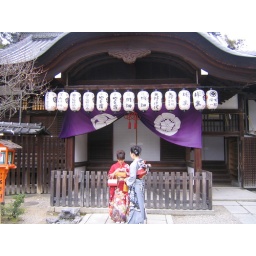
A few girls in kimonos and a neat building in the background.